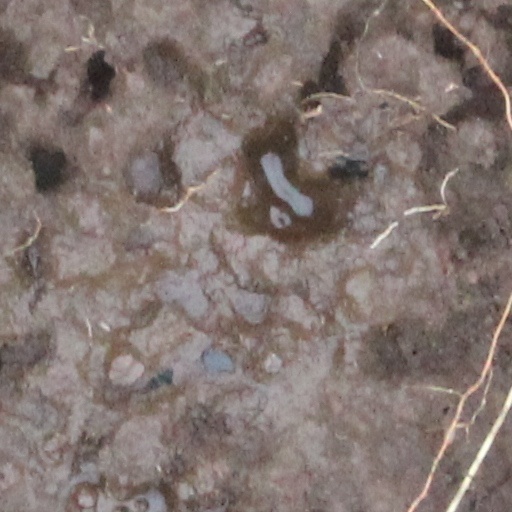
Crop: wheat